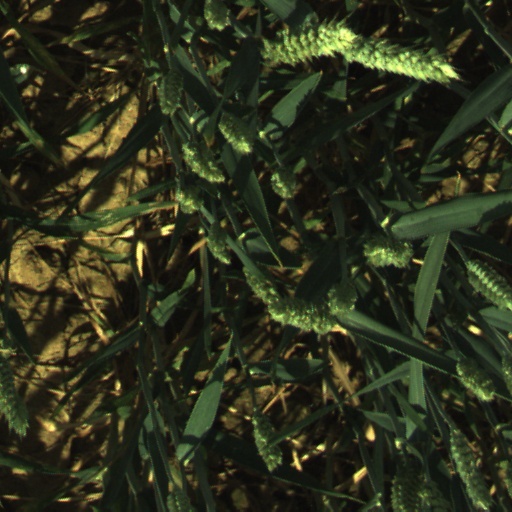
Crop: wheat